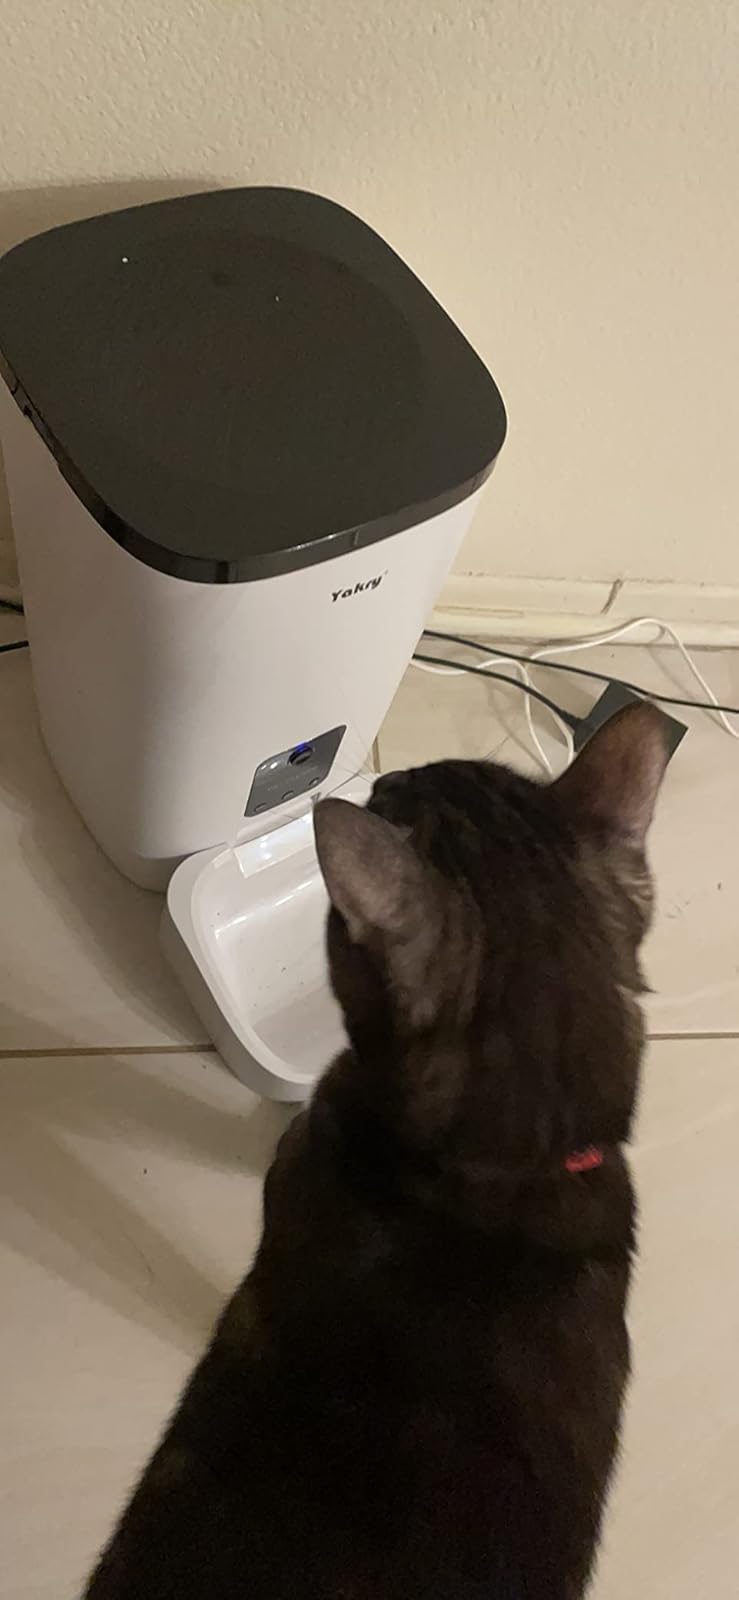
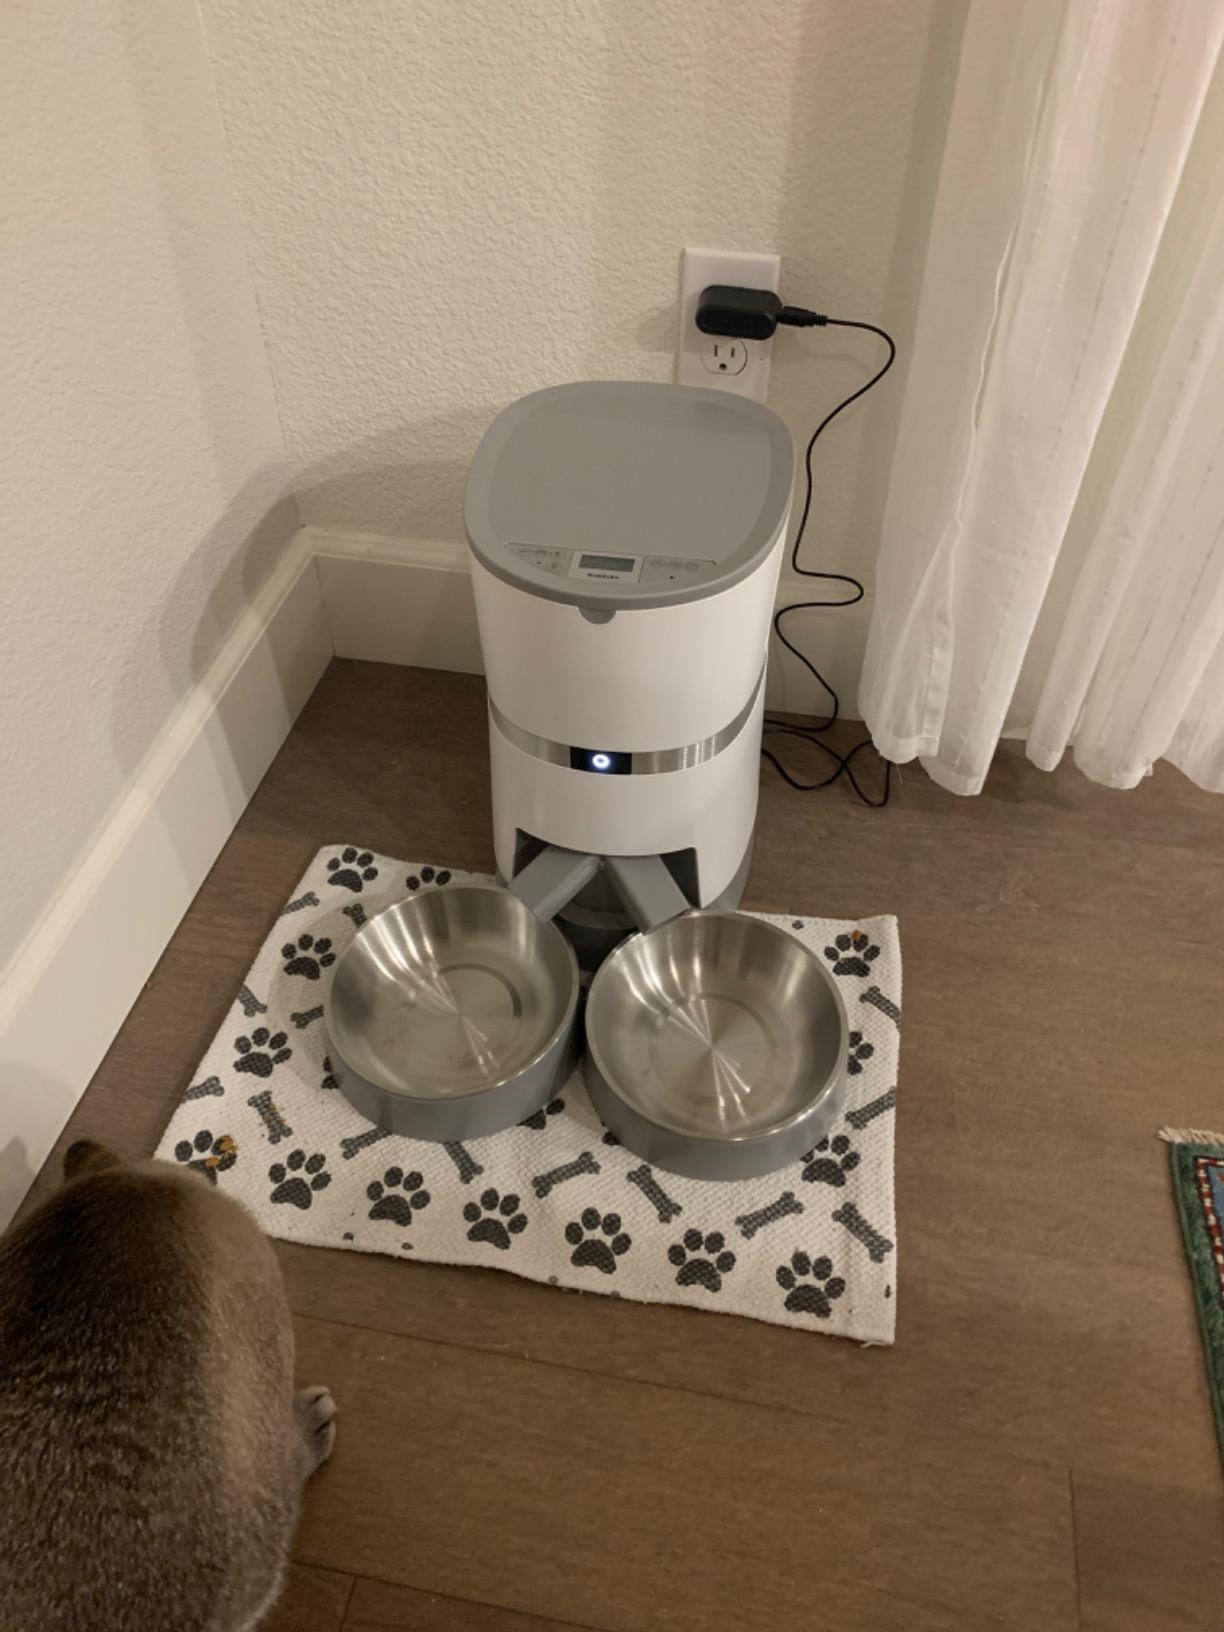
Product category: items_feeder
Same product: no